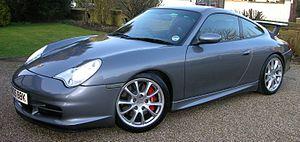
La Porsche 911 GT3 est une automobile de sport du constructeur allemand Porsche mise sur le marché en 1999. C'est une version haute performance de la 911. Elle est assemblée à Stuttgart, en Allemagne. Elle a connu plusieurs évolutions majeures, avec la 911 type 996, 997 et la 991.